Hunting

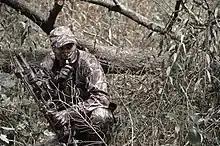
Bowhunter with a compound bow using a call

Hunting activities by humans arose in "Homo erectus" or earlier, in the order of millions of years ago. Hunting has become deeply embedded in various human cultures and was once an important part of rural economies—classified by economists as part of primary production alongside forestry, agriculture, and fishery. Modern regulations (see game law) distinguish lawful hunting activities from illegal poaching, which involves the unauthorised and unregulated killing, trapping, or capture of animals.